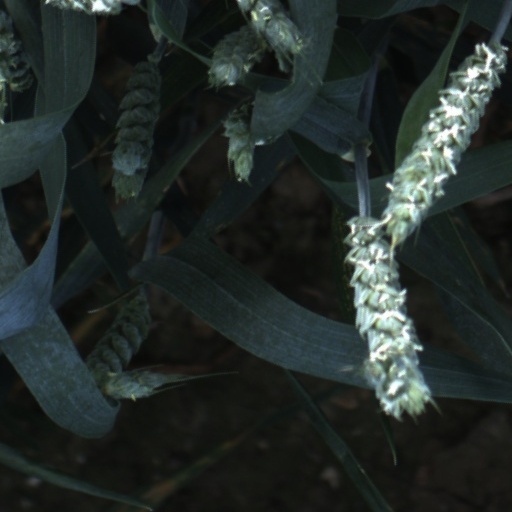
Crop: wheat